Mikawa-Kawai Station

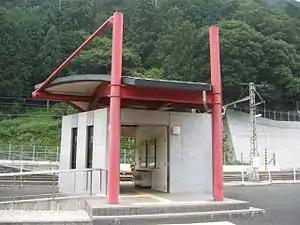
Mikawa-Kawai Station in August 2006

is a railway station in the city of Shinshiro, Aichi Prefecture, Japan, operated by Central Japan Railway Company (JR Tōkai).